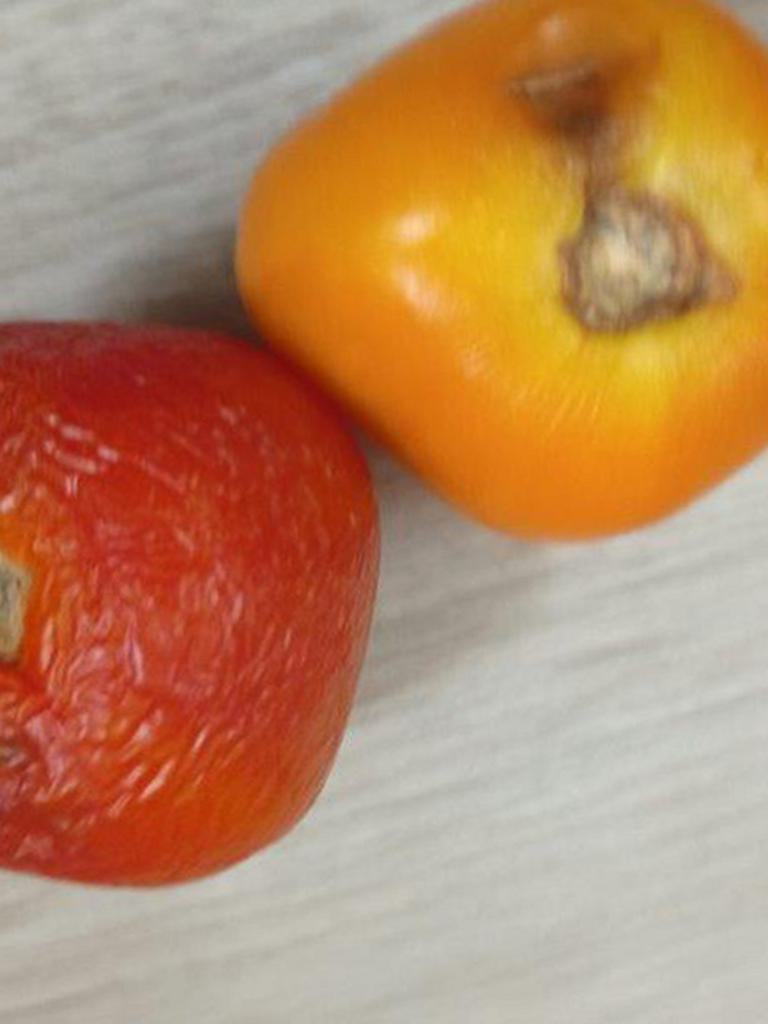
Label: Rotten